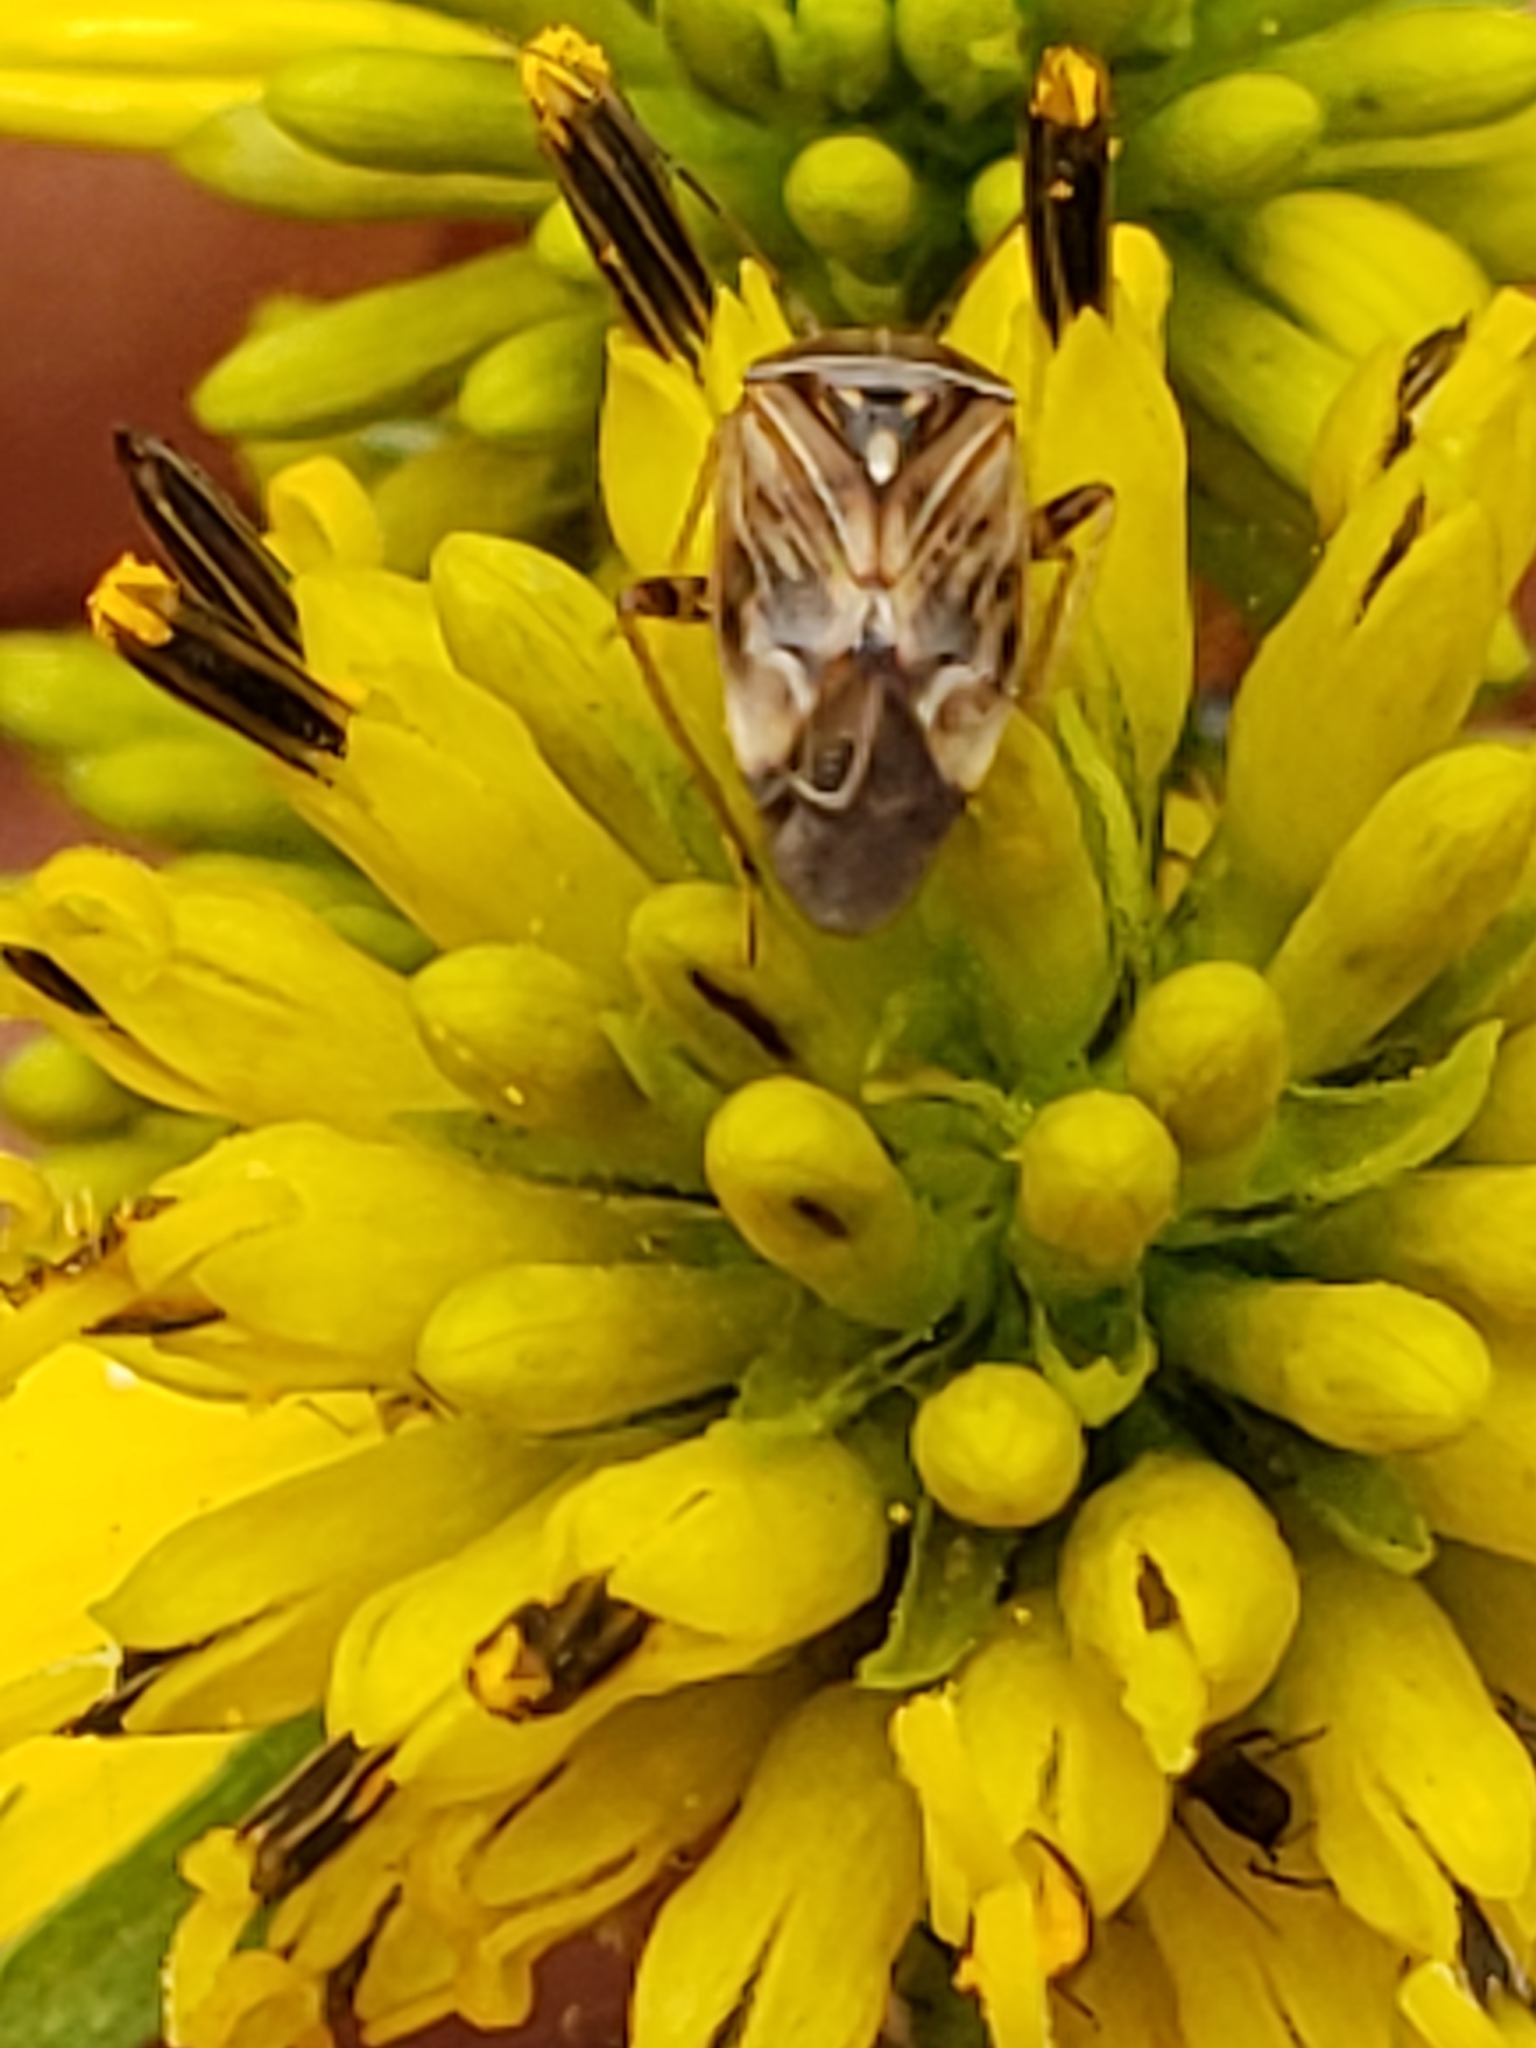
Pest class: lygus_bug